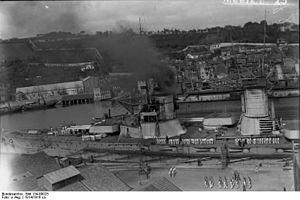
Le croiseur de bataille est un type de navire de guerre apparu au début du XXᵉ siècle. Ses caractéristiques sont semblables à celles du cuirassé pour le déplacement, le calibre de l'artillerie principale, l'effectif de l'équipage, le rayon d'action, mais sa vitesse est nettement supérieure, dépassant aussi celle des plus grands croiseurs de l'époque, grâce à des dimensions de coque et un appareil propulsif plus puissant. Ce poids supplémentaire est compensé, sur les navires de conception britannique, par un blindage plus léger, et cette moindre protection constitue la principale restriction à l'emploi de ce type de navire ainsi que le montrent les principaux combats auxquels ils participent pendant la Première Guerre mondiale.
Le SMS Goeben est un croiseur de bataille construit pour la Marine Impériale allemande. Avec le SMS Moltke, ils forment la classe Moltke. Il est baptisé du nom du général prussien August Karl von Goeben.